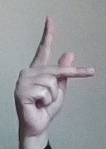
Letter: dha